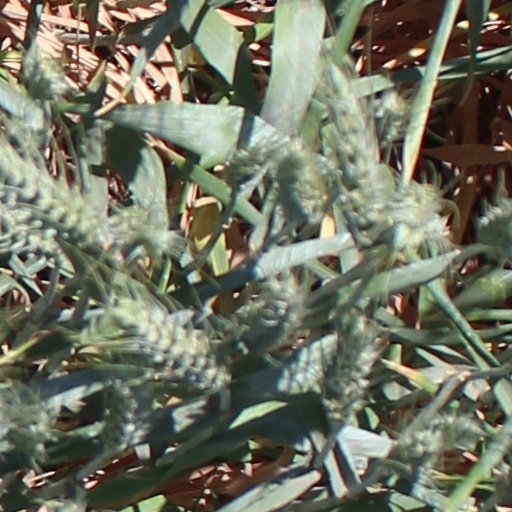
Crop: wheat